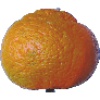
Label: mandarine